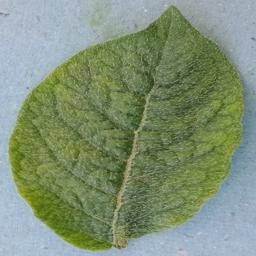
Label: Potato___Healthy